Worldwide LaRouche Youth Movement

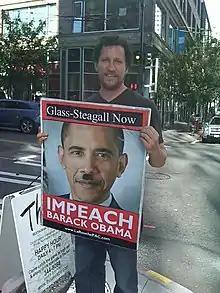
One such poster calling for Obama's impeachment in Seattle, 2010

In 2009 LPAC members were noted for their posters which depicted Barack Obama with a Hitler-style toothbrush mustache. They asked pedestrians "Do you want to stop Obama from killing people?" and "Want to fire our Nazi president?" The posters led to violent reactions from passersby, including one man who had lost family members in World War II. LPAC spokesperson Nancy Spannaus said that the posters were an "honest emblem of what the administration policy represents". A 2009 report says that the LPAC website, LaRouchePAC.com, appeared to have deliberately copied the look of the Barackobama.com website, though the contents were entirely different. The LPAC website reportedly contained satires of Democratic Party leaders and an attack of wind power.